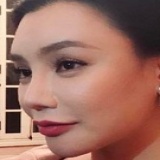
ca sĩ Hồ Quỳnh Hương